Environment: real
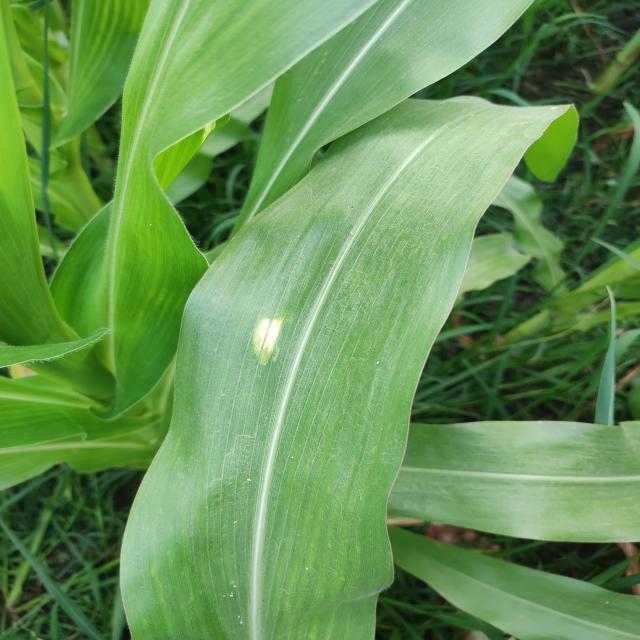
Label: northern_corn_leaf_blight